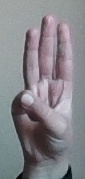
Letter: thaa